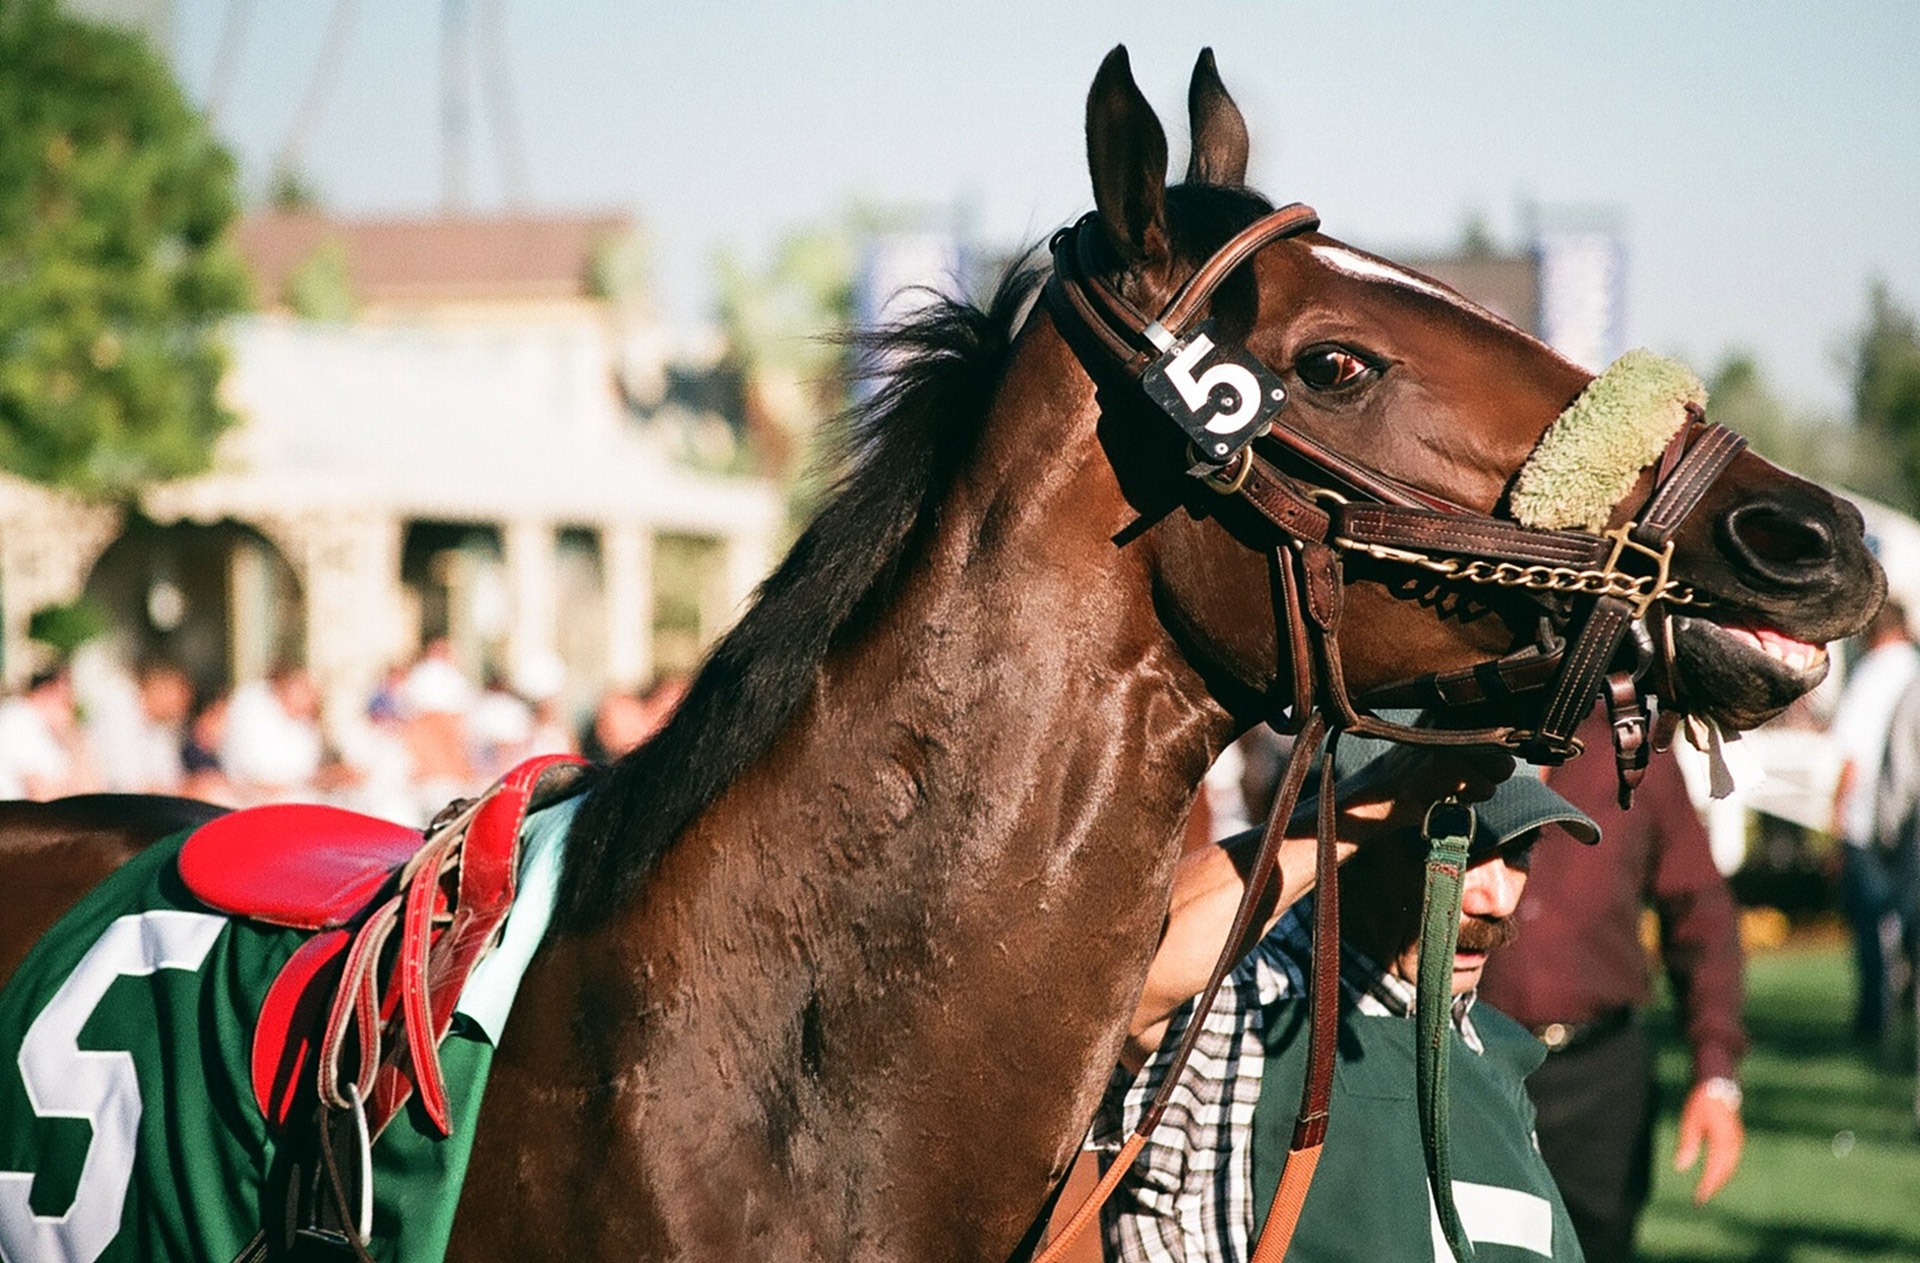
outdoor, animal, rural, livestock, horse, rein, mammal, stallion, bridle, thoroughbred, riding, horses, sports, racing, jockey, domestic, domestic animals, western riding, farm animals, equestrianism, horse racing, eventing, race horse, polo, horse like mammal, horse harness, horse tack, animal sports, english riding, equestrian sport